Zalasowa

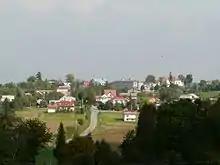
View of Zalasowa centre

Zalasowa is a village in the administrative district of Gmina Ryglice, within Tarnów County, Lesser Poland Voivodeship, in southern Poland. It lies approximately north of Ryglice, south-east of Tarnów, and east of the regional capital Kraków.